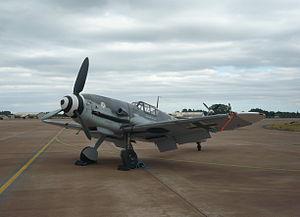
Une victoire aérienne est une action militaire consistant à abattre un aéronef ennemi en vol. Un avion civil abattu en vol n'est bien sûr pas considéré comme tel ; on parle alors de catastrophe aérienne.
Le MW 50, de l'allemand : « Methanol-Wasser 50 », était un mélange à 50 % d'eau et de méthanol qui était souvent pulvérisé à l'intérieur des compresseurs des moteurs des avions de la Seconde Guerre mondiale. Conçu par les ingénieurs allemands, ce mélange était utilisé principalement pour son effet anti-détonant, autorisant des pressions de suralimentation plus élevées. Il avait cependant aussi la propriété secondaire de refroidir le moteur et la charge de mélange air/carburant entrant dans les cylindres.
Le Messerschmitt Bf 109 était un avion de chasse allemand de la Seconde Guerre mondiale. C'était l'un des premiers vrais chasseurs modernes de l'époque, apportant quelques nouveautés intéressantes, telles qu'une construction monocoque « tout-en-métal », une verrière fermée et un train d'atterrissage rétractable.